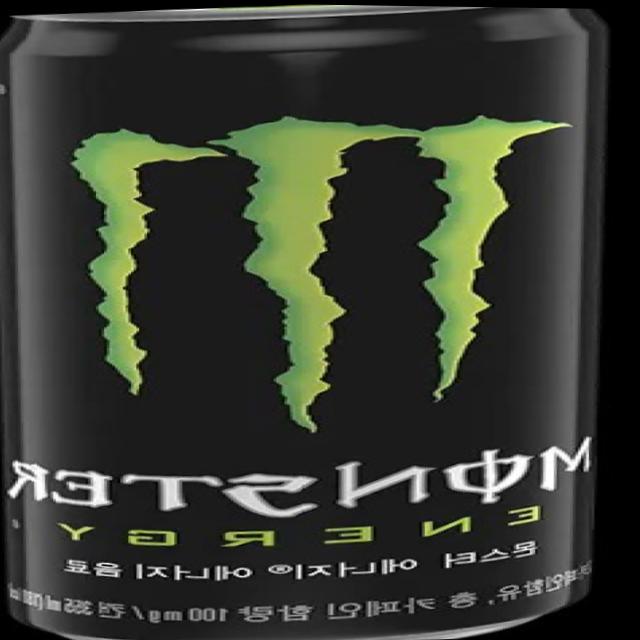
Label: cans